J. Harvie Wilkinson III

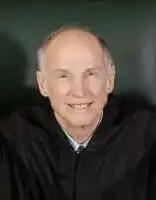
Wilkinson in 2022

James Harvie Wilkinson III (born September 29, 1944) is an American attorney and jurist who has served as a United States circuit judge on the U.S. Court of Appeals for the Fourth Circuit since 1984. He was appointed to the Fourth Circuit by President Ronald Reagan and he served as chief judge of the circuit from 1996 to 2003. Wilkinson's name was raised at several junctures in the past as a possible nominee to the United States Supreme Court.